Throwim Way Leg

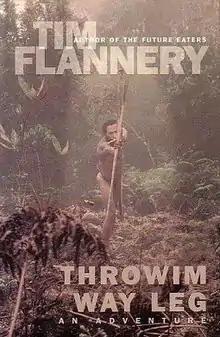
First edition (publ. Text Publishing)

Throwim Way Leg is a 1998 book written by Australian scientist Tim Flannery. It documents Flannery's experiences conducting scientific research in the highlands of Papua New Guinea and Indonesian Western New Guinea. The book describes the flora and fauna of the island and the cultures of its various peoples. The title is an anglicised spelling of the New Guinean Pidgin "Tromoi Lek," to go on a journey.